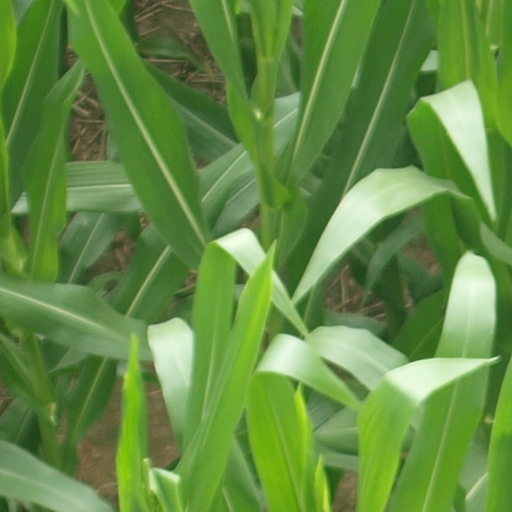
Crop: maize; corn